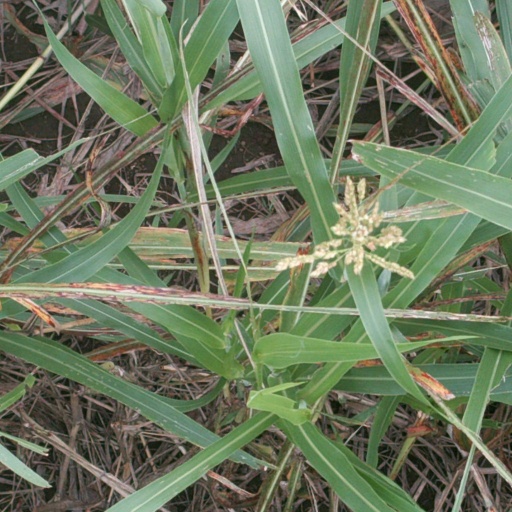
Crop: sorghum